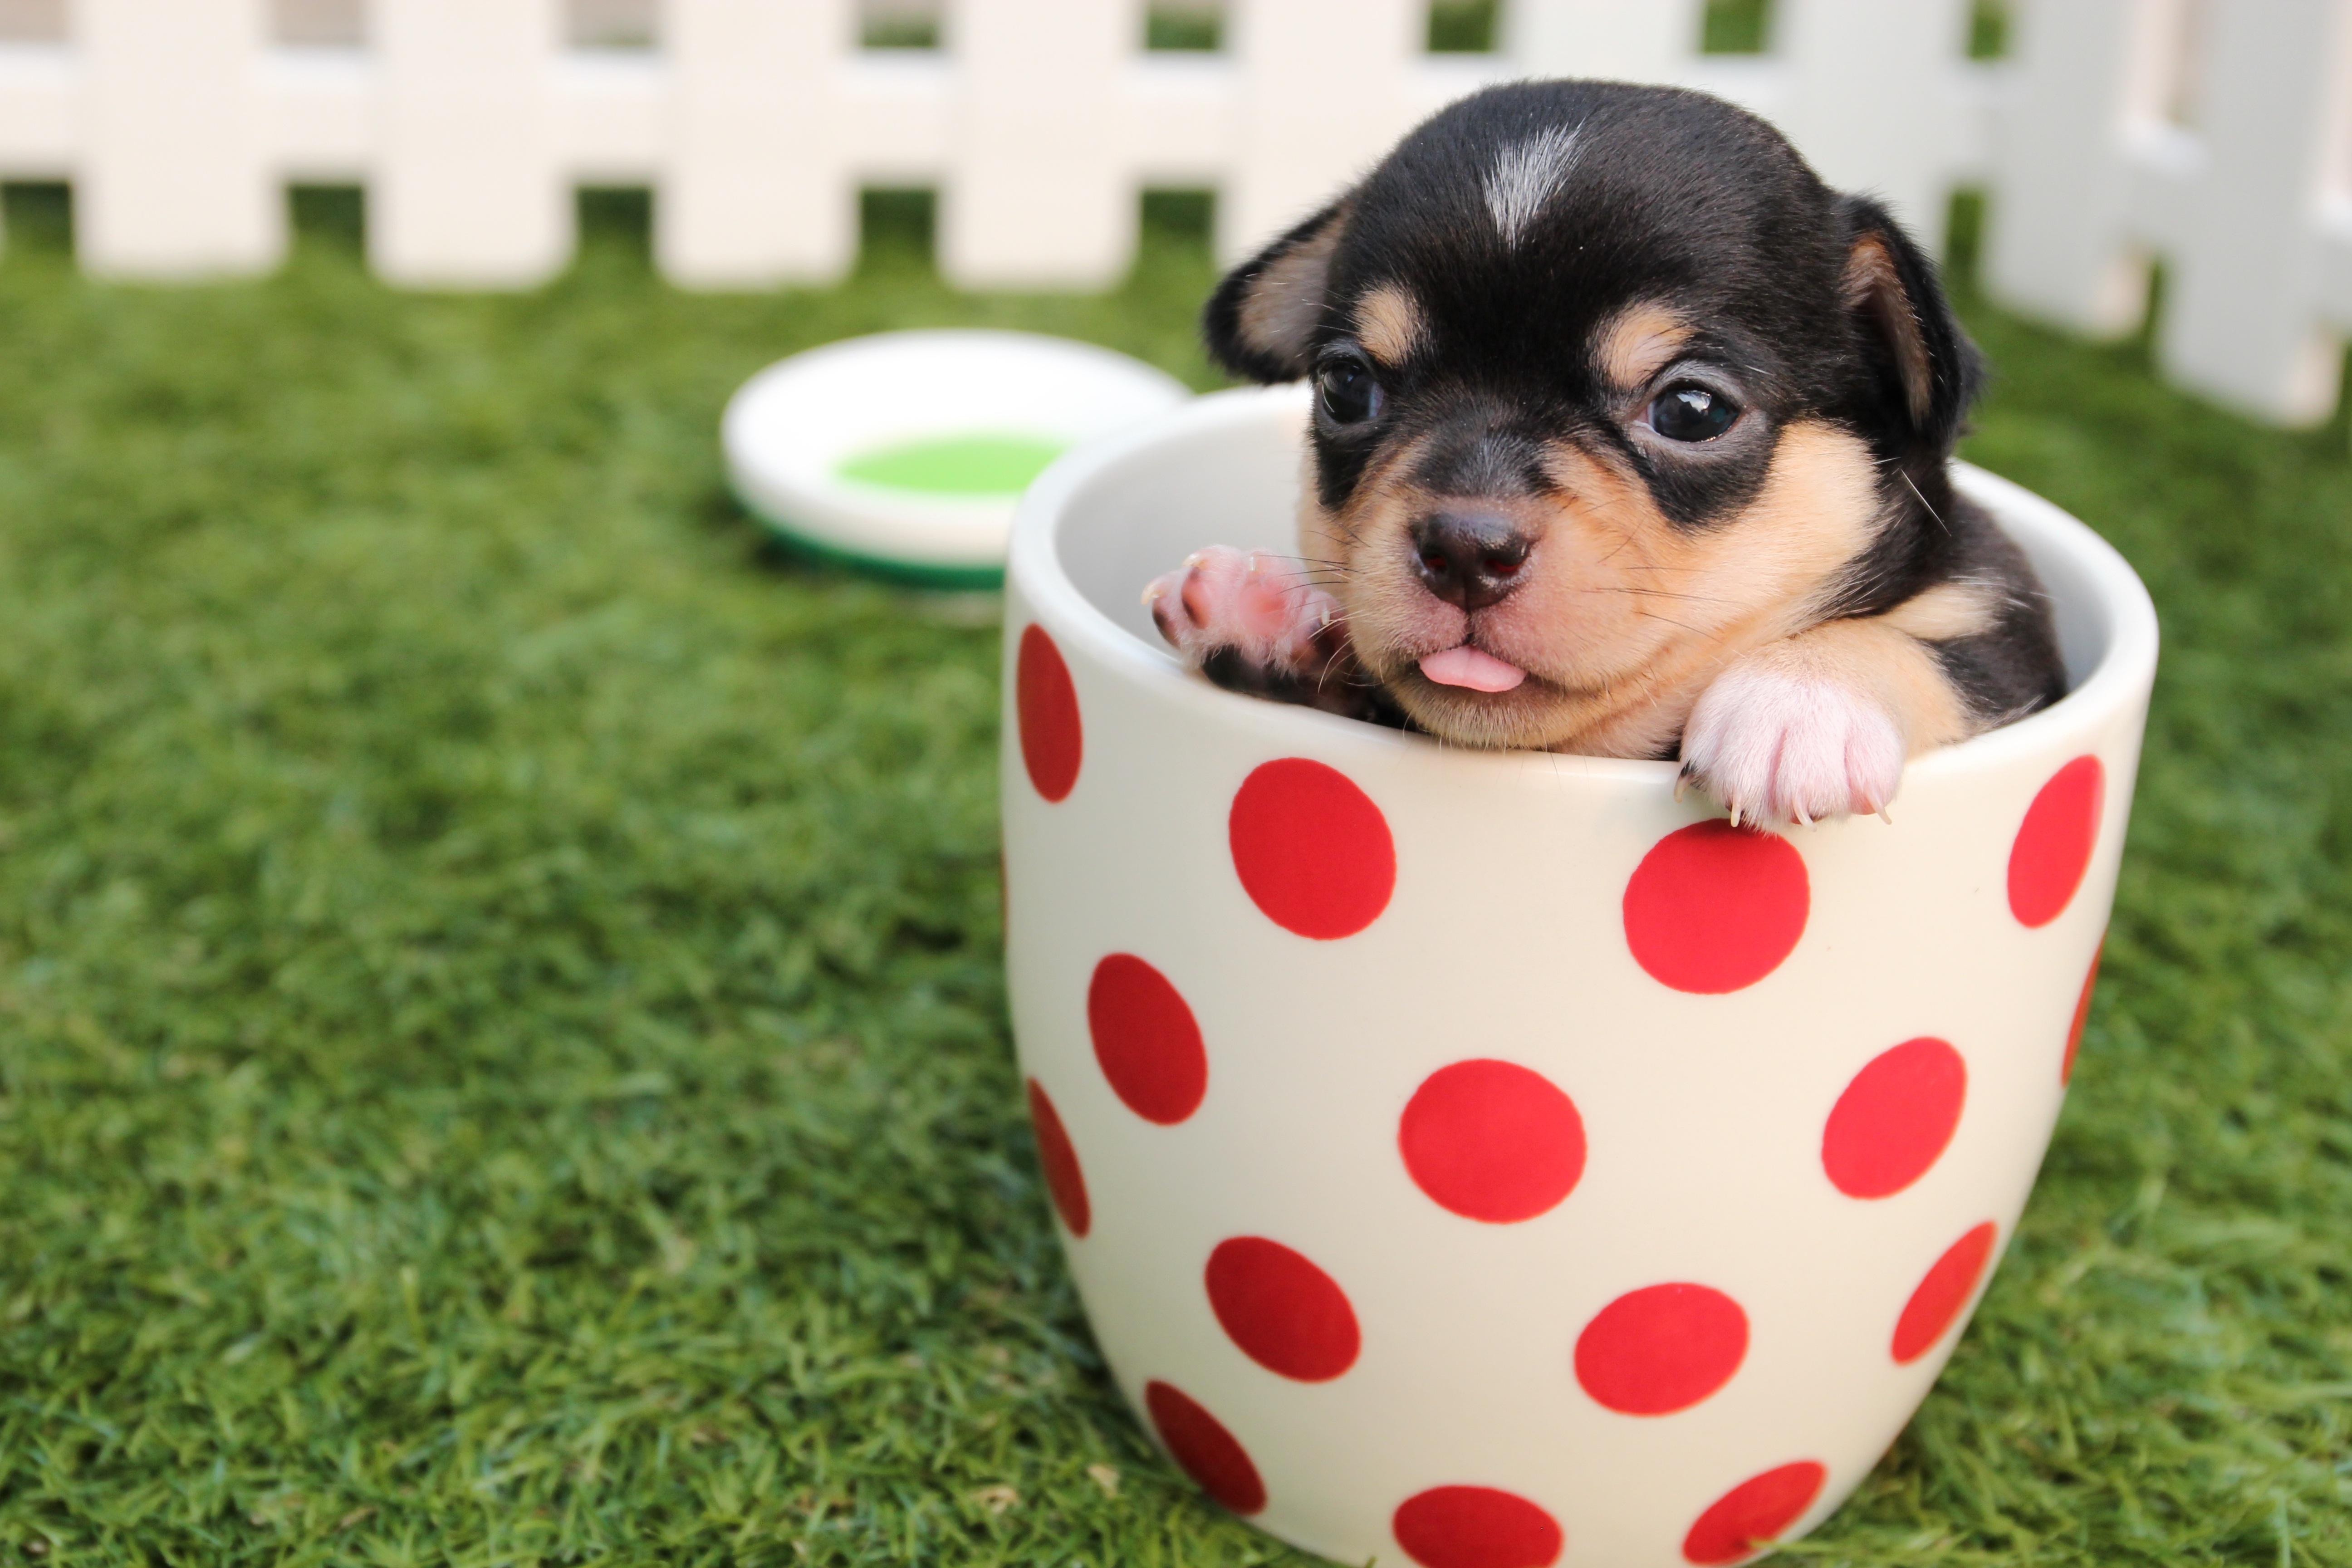
puppy, dog, animal, cute, pet, mammal, mug, vertebrate, chihuahua, dog like mammal